Umberto Guidoni

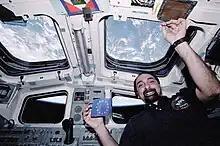
First European on board the ISS shows EU flag

On that flight, the Space Shuttle "Endeavour" carried the "Raffaello" Multi-Purpose Logistics Module for its maiden flight as well as the Space Station Remote Manipulator System (SSRMS), the Canadian robotic arm used extensively to assemble the ISS.